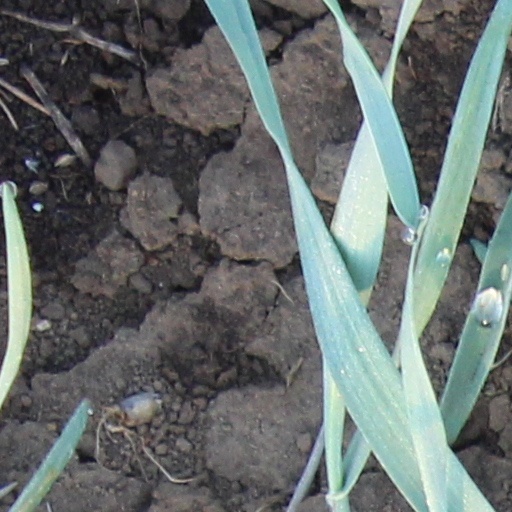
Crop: wheat